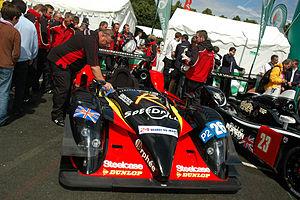
Greaves Motorsport, anciennement Team Bruichladdich, est une écurie britannique de sport automobile basée à Yaxley, à proximité de Peterborough et engagée dans le Championnat du monde d'endurance FIA et les Le Mans Series.